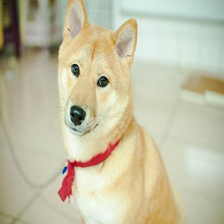
Species: dog
Breed: shiba inu